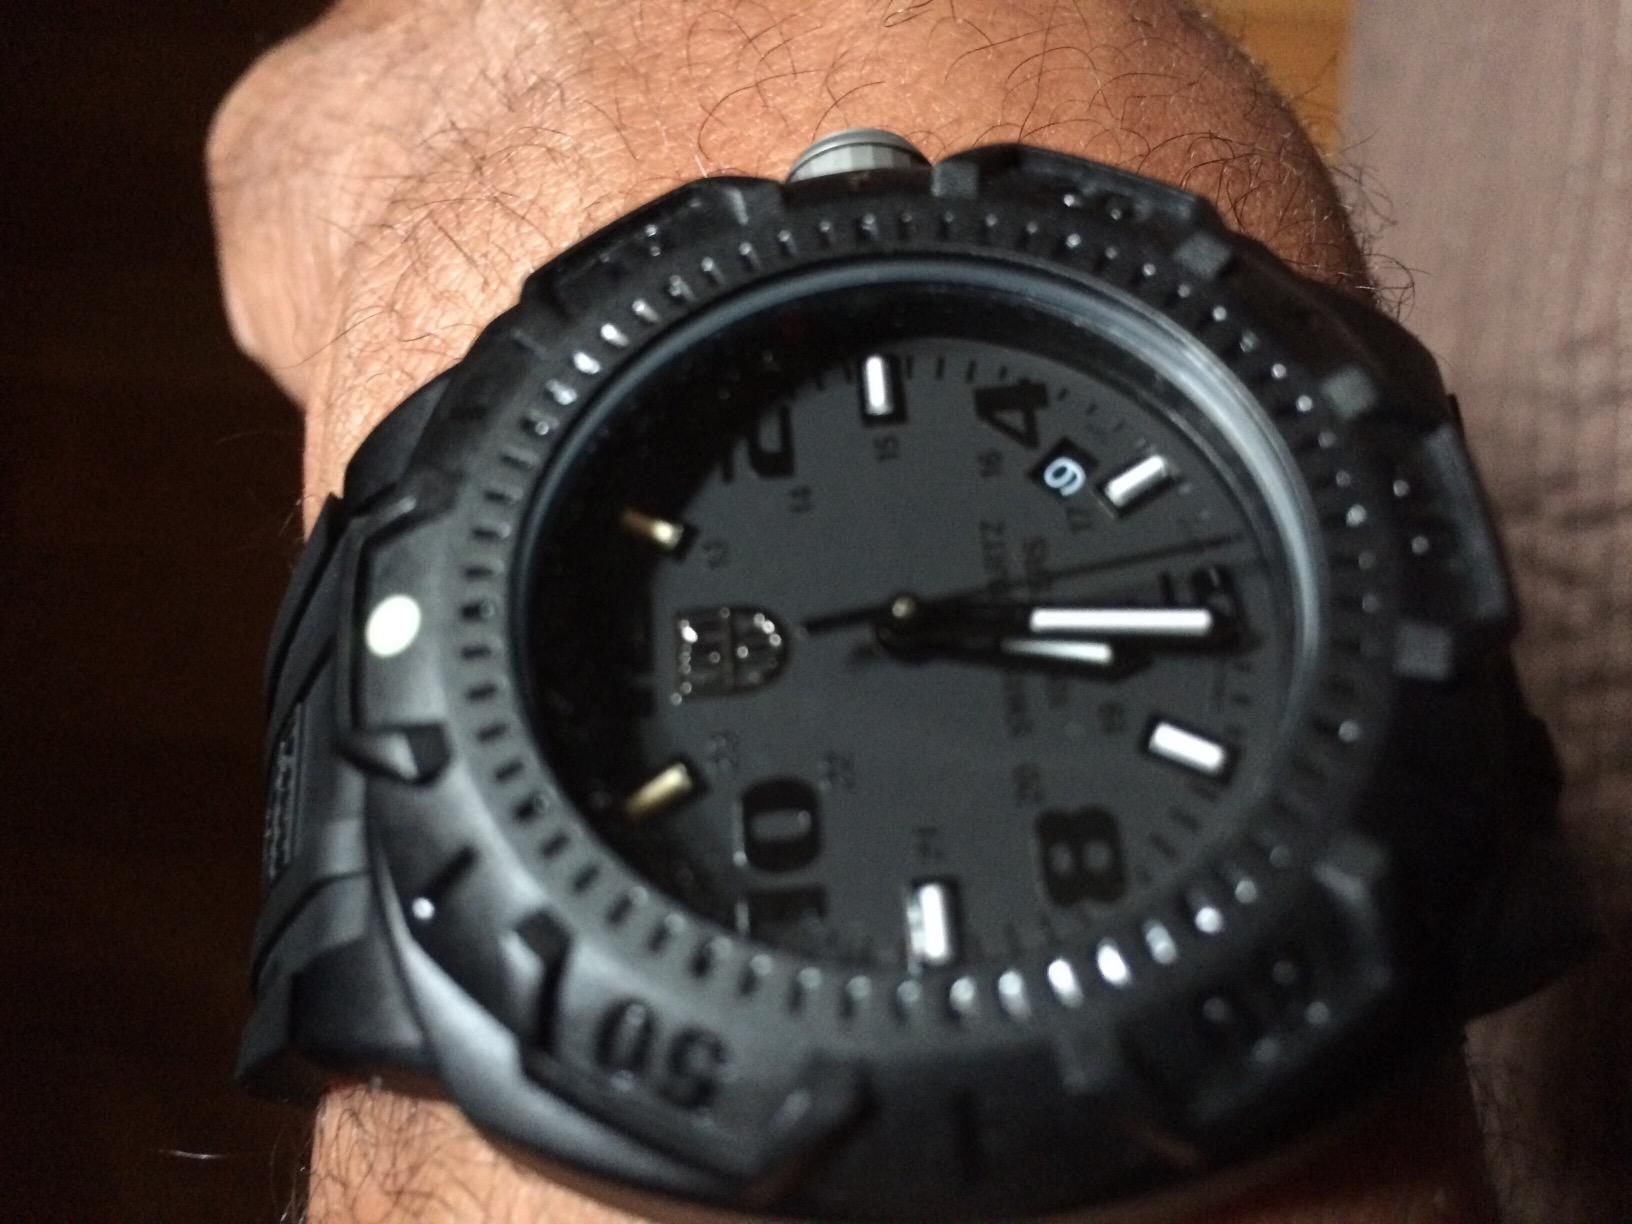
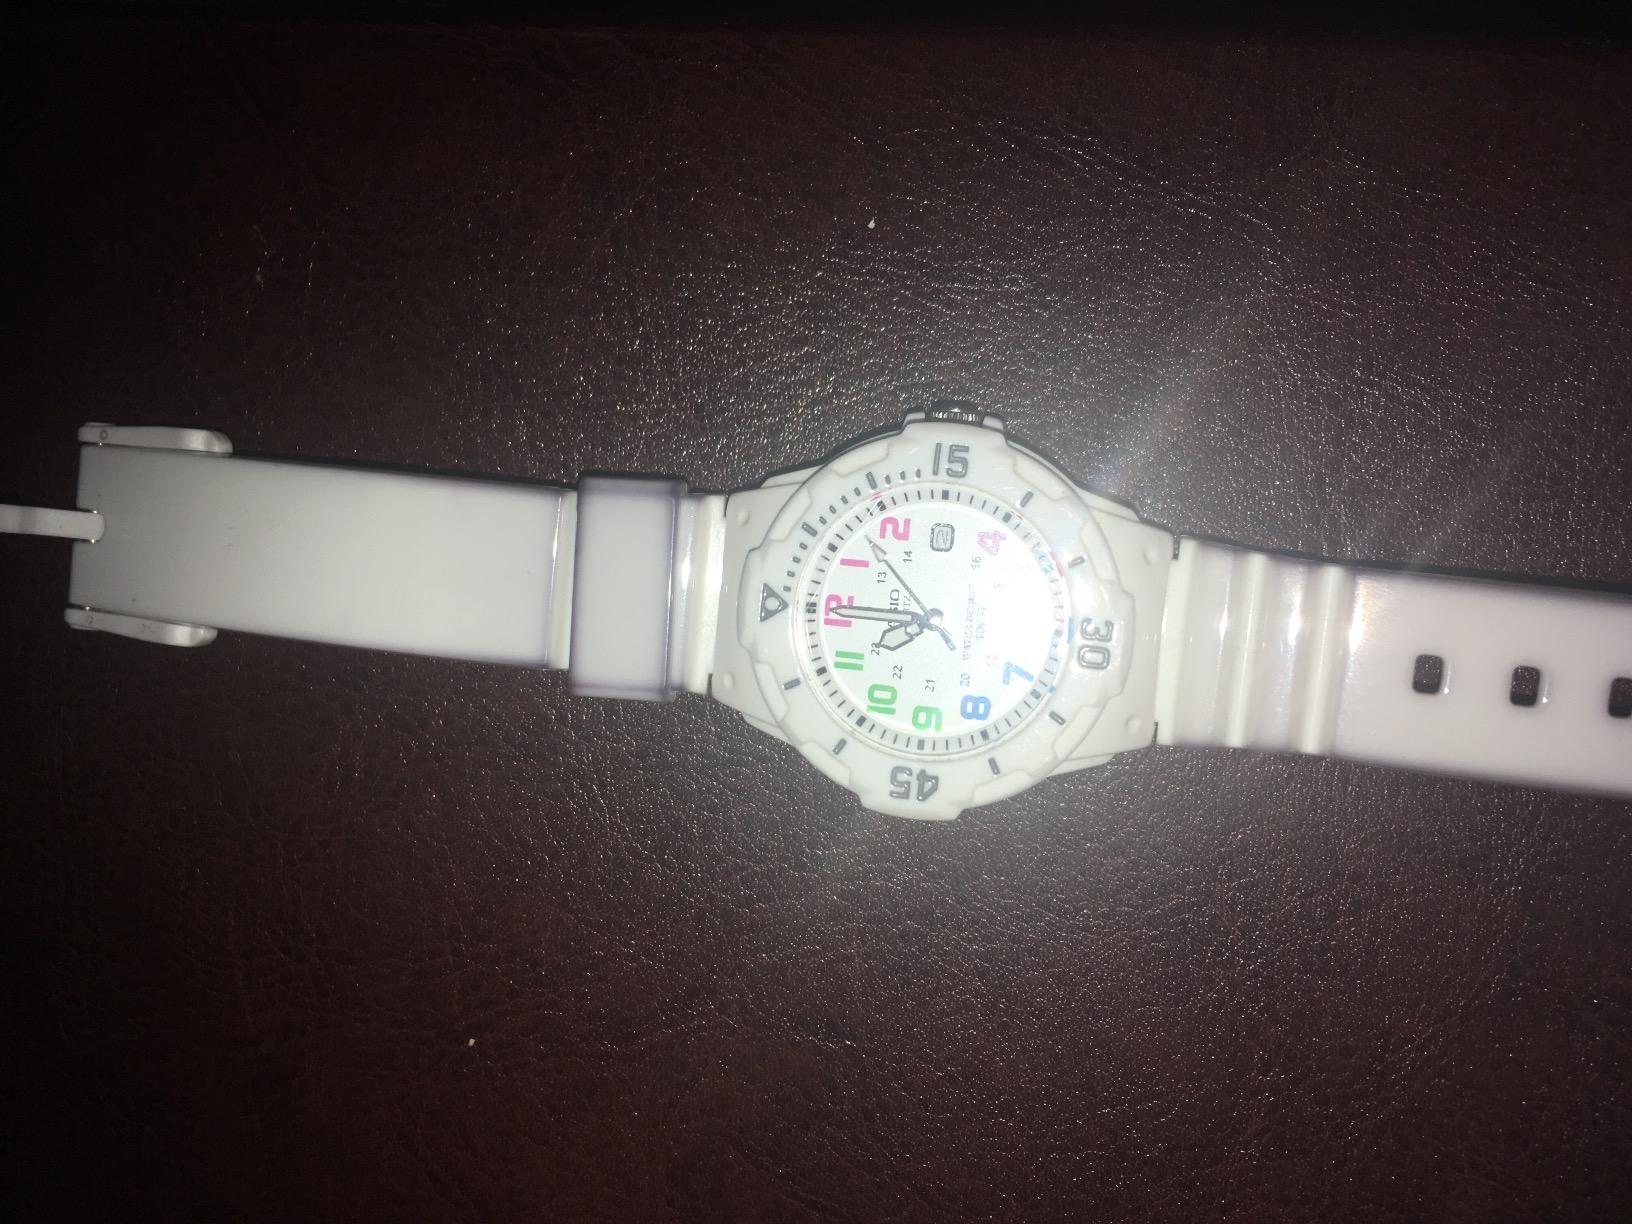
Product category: accessories_watch
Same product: no